Aleksandr Kolomeytsev

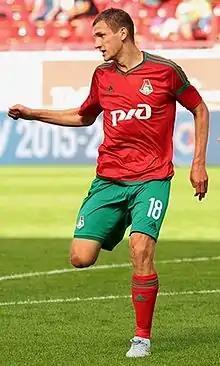
Kolomeytsev with Lokomotiv in 2015

Aleksandr Vladimirovich Kolomeytsev (born 21 February 1989) is a former Russian professional football player who played as a centre midfielder.